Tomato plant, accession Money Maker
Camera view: vertical (180 deg); turntable rotation: 120 degrees
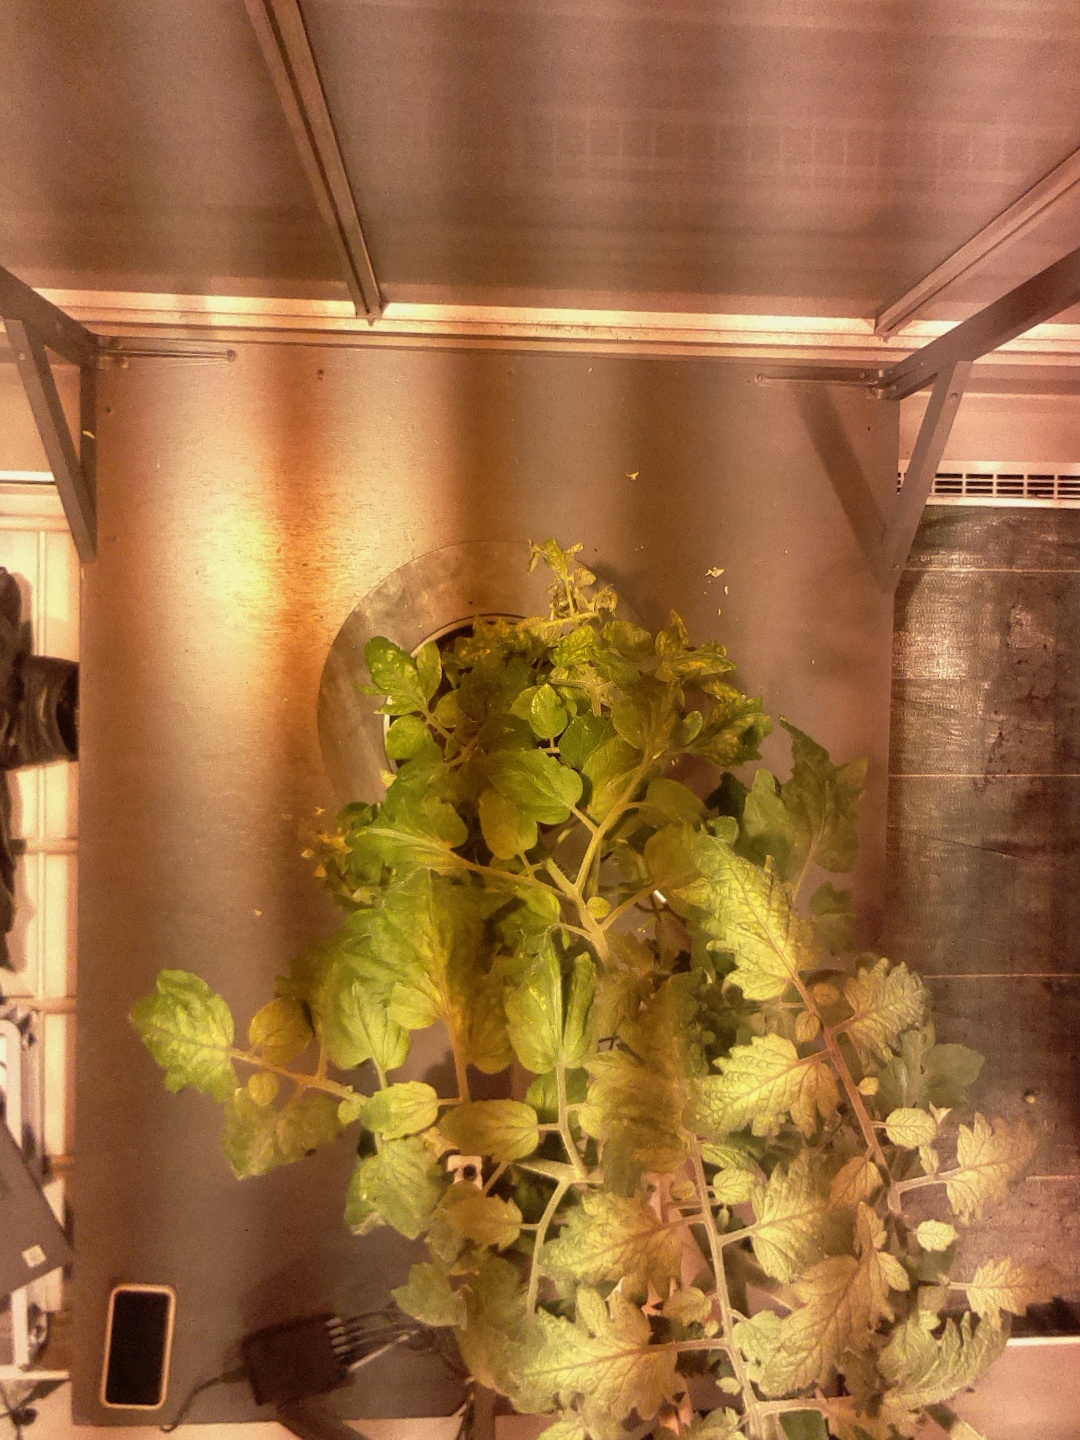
BBCH growth stage 72: 20%-30% of final fruit size